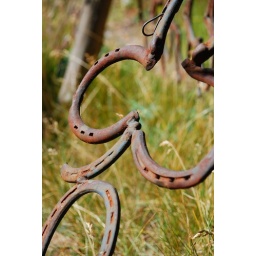
Detail from a really cool fence made with horse shoes at Los Pinos Ranch in New Mexico.